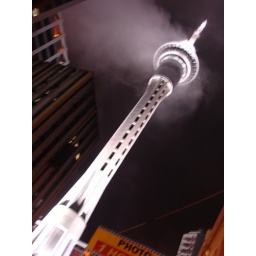
The top of the tower covered by cloud